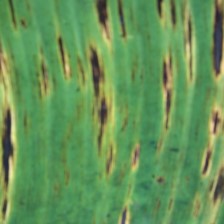
Label: sigatoka